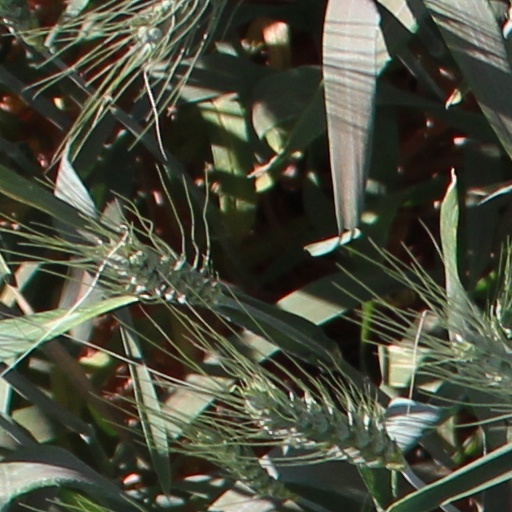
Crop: wheat